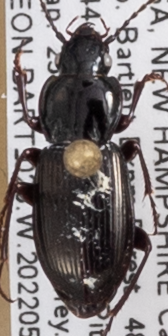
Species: Pterostichus pensylvanicus
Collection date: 2022-05-25
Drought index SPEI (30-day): -0.8
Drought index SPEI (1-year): -0.54
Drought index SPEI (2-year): -1.45